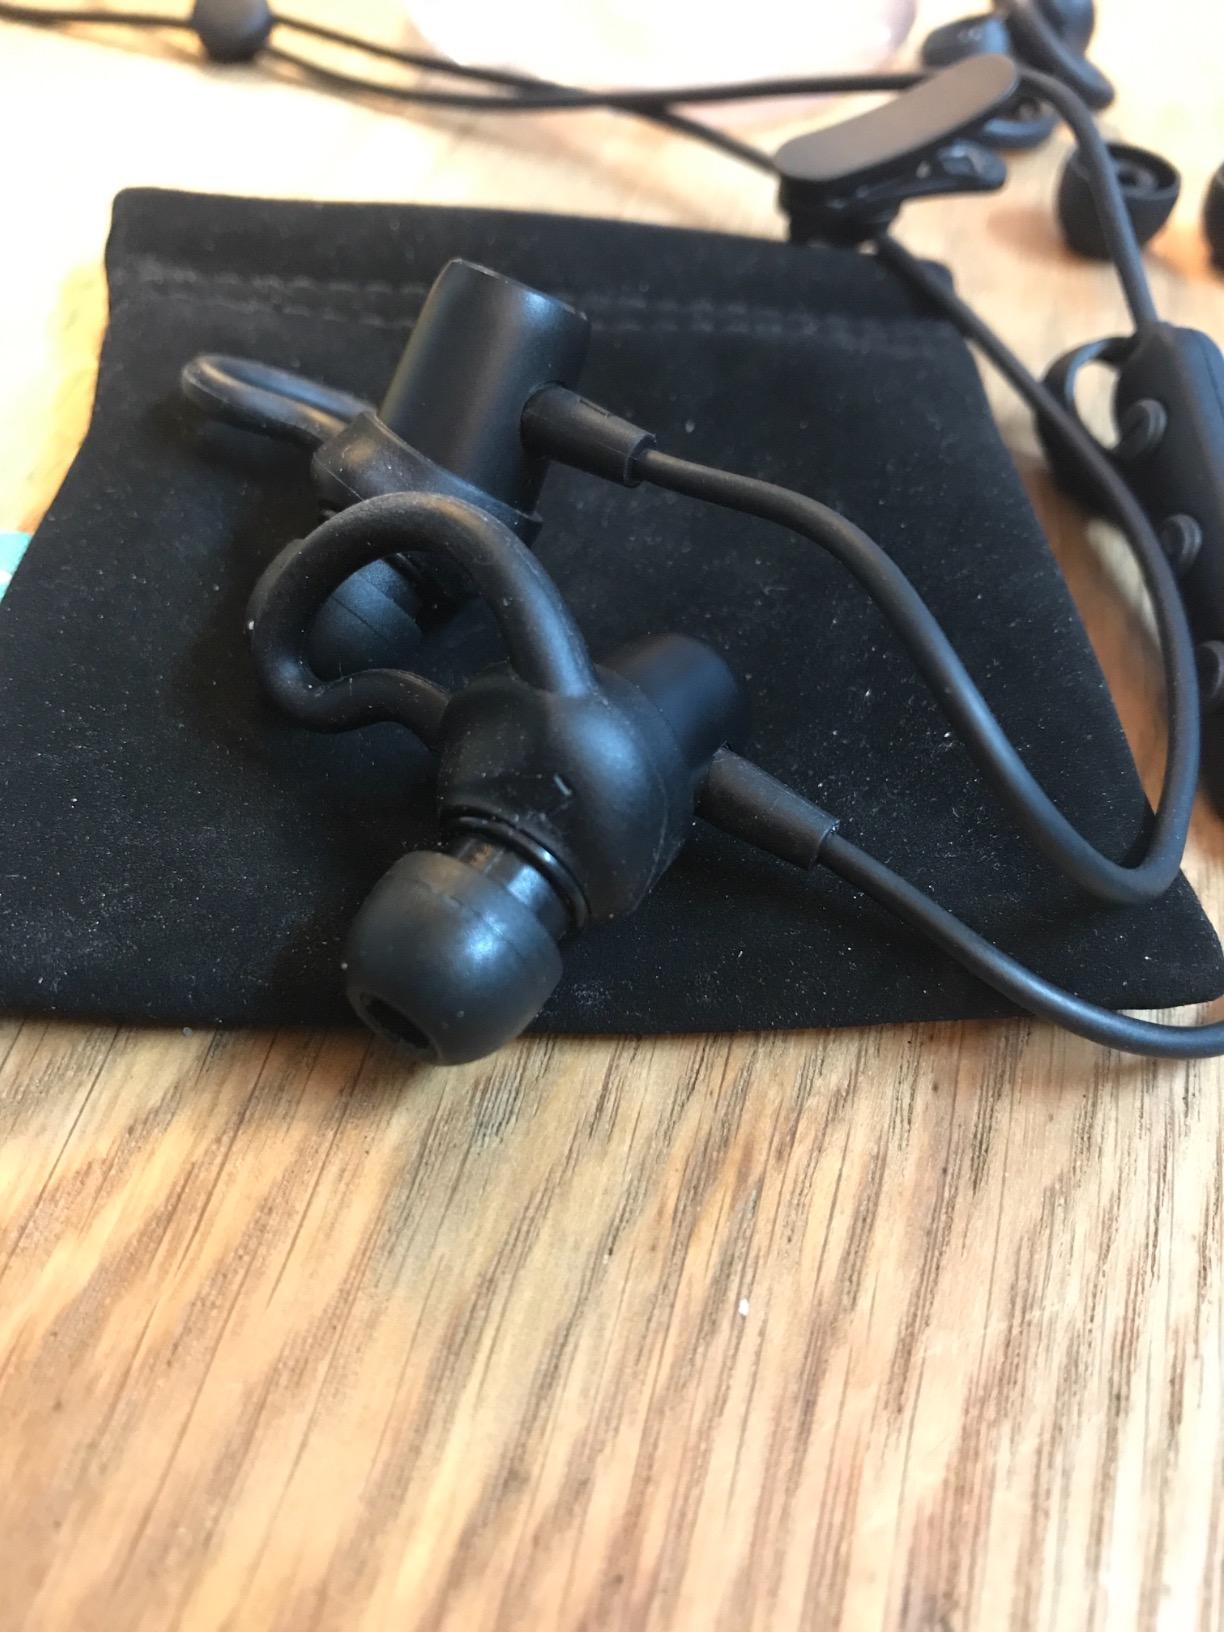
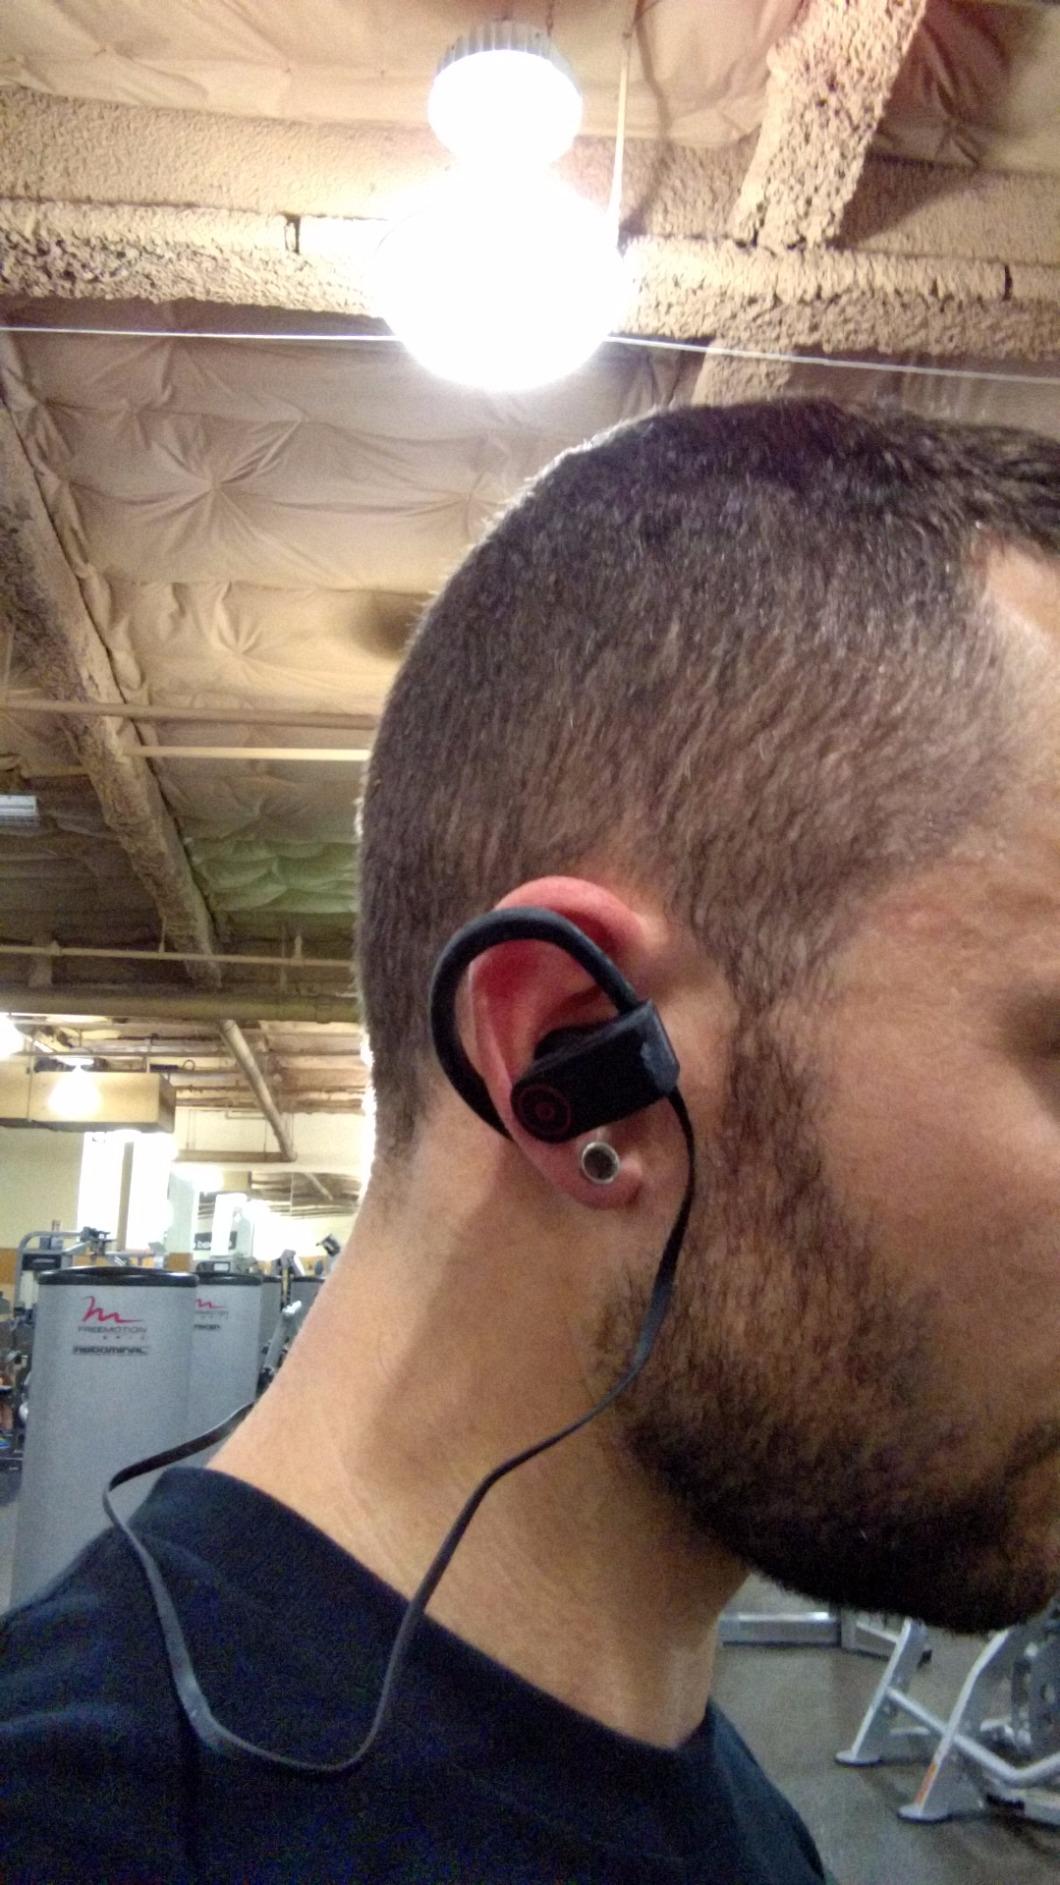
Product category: headphones
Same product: no